Northern Branch Corridor Project

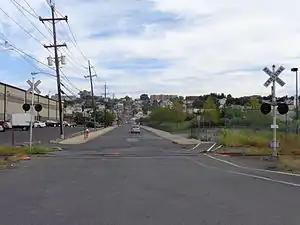
Site of the proposed 91st Street station looking east at Bergenwood

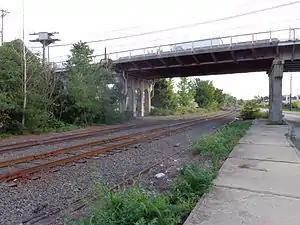
Site of the proposed Ridgefield station looking south at the Northern Branch tracks

The region along the corridor was known as the English Neighborhood during the post-colonial era and was largely developed after the introduction of rail service in the mid-19th century. Until the 1960s, the area and neighboring communities in the valley were served by regular passenger rail service to intermodal terminals on the Hudson River, where passengers were able to transfer to ferries to a variety of slips on the West Side of Manhattan. The West Shore Line to Weehawken Terminal was discontinued in 1959. Service on the Northern Branch to Pavonia Terminal, and in the 1960s to Hoboken Terminal, ended in 1966.